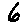
Label: 6